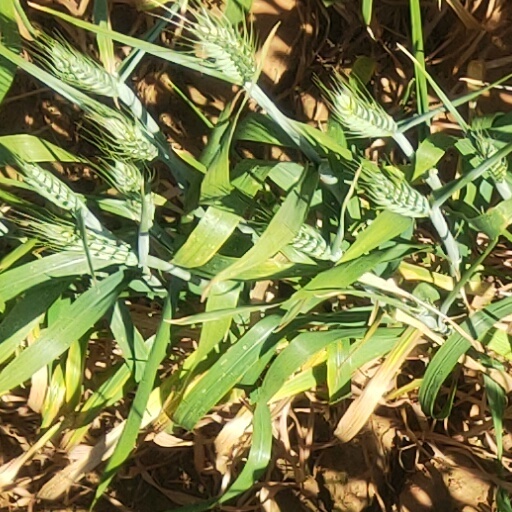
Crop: wheat